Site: brandenburg
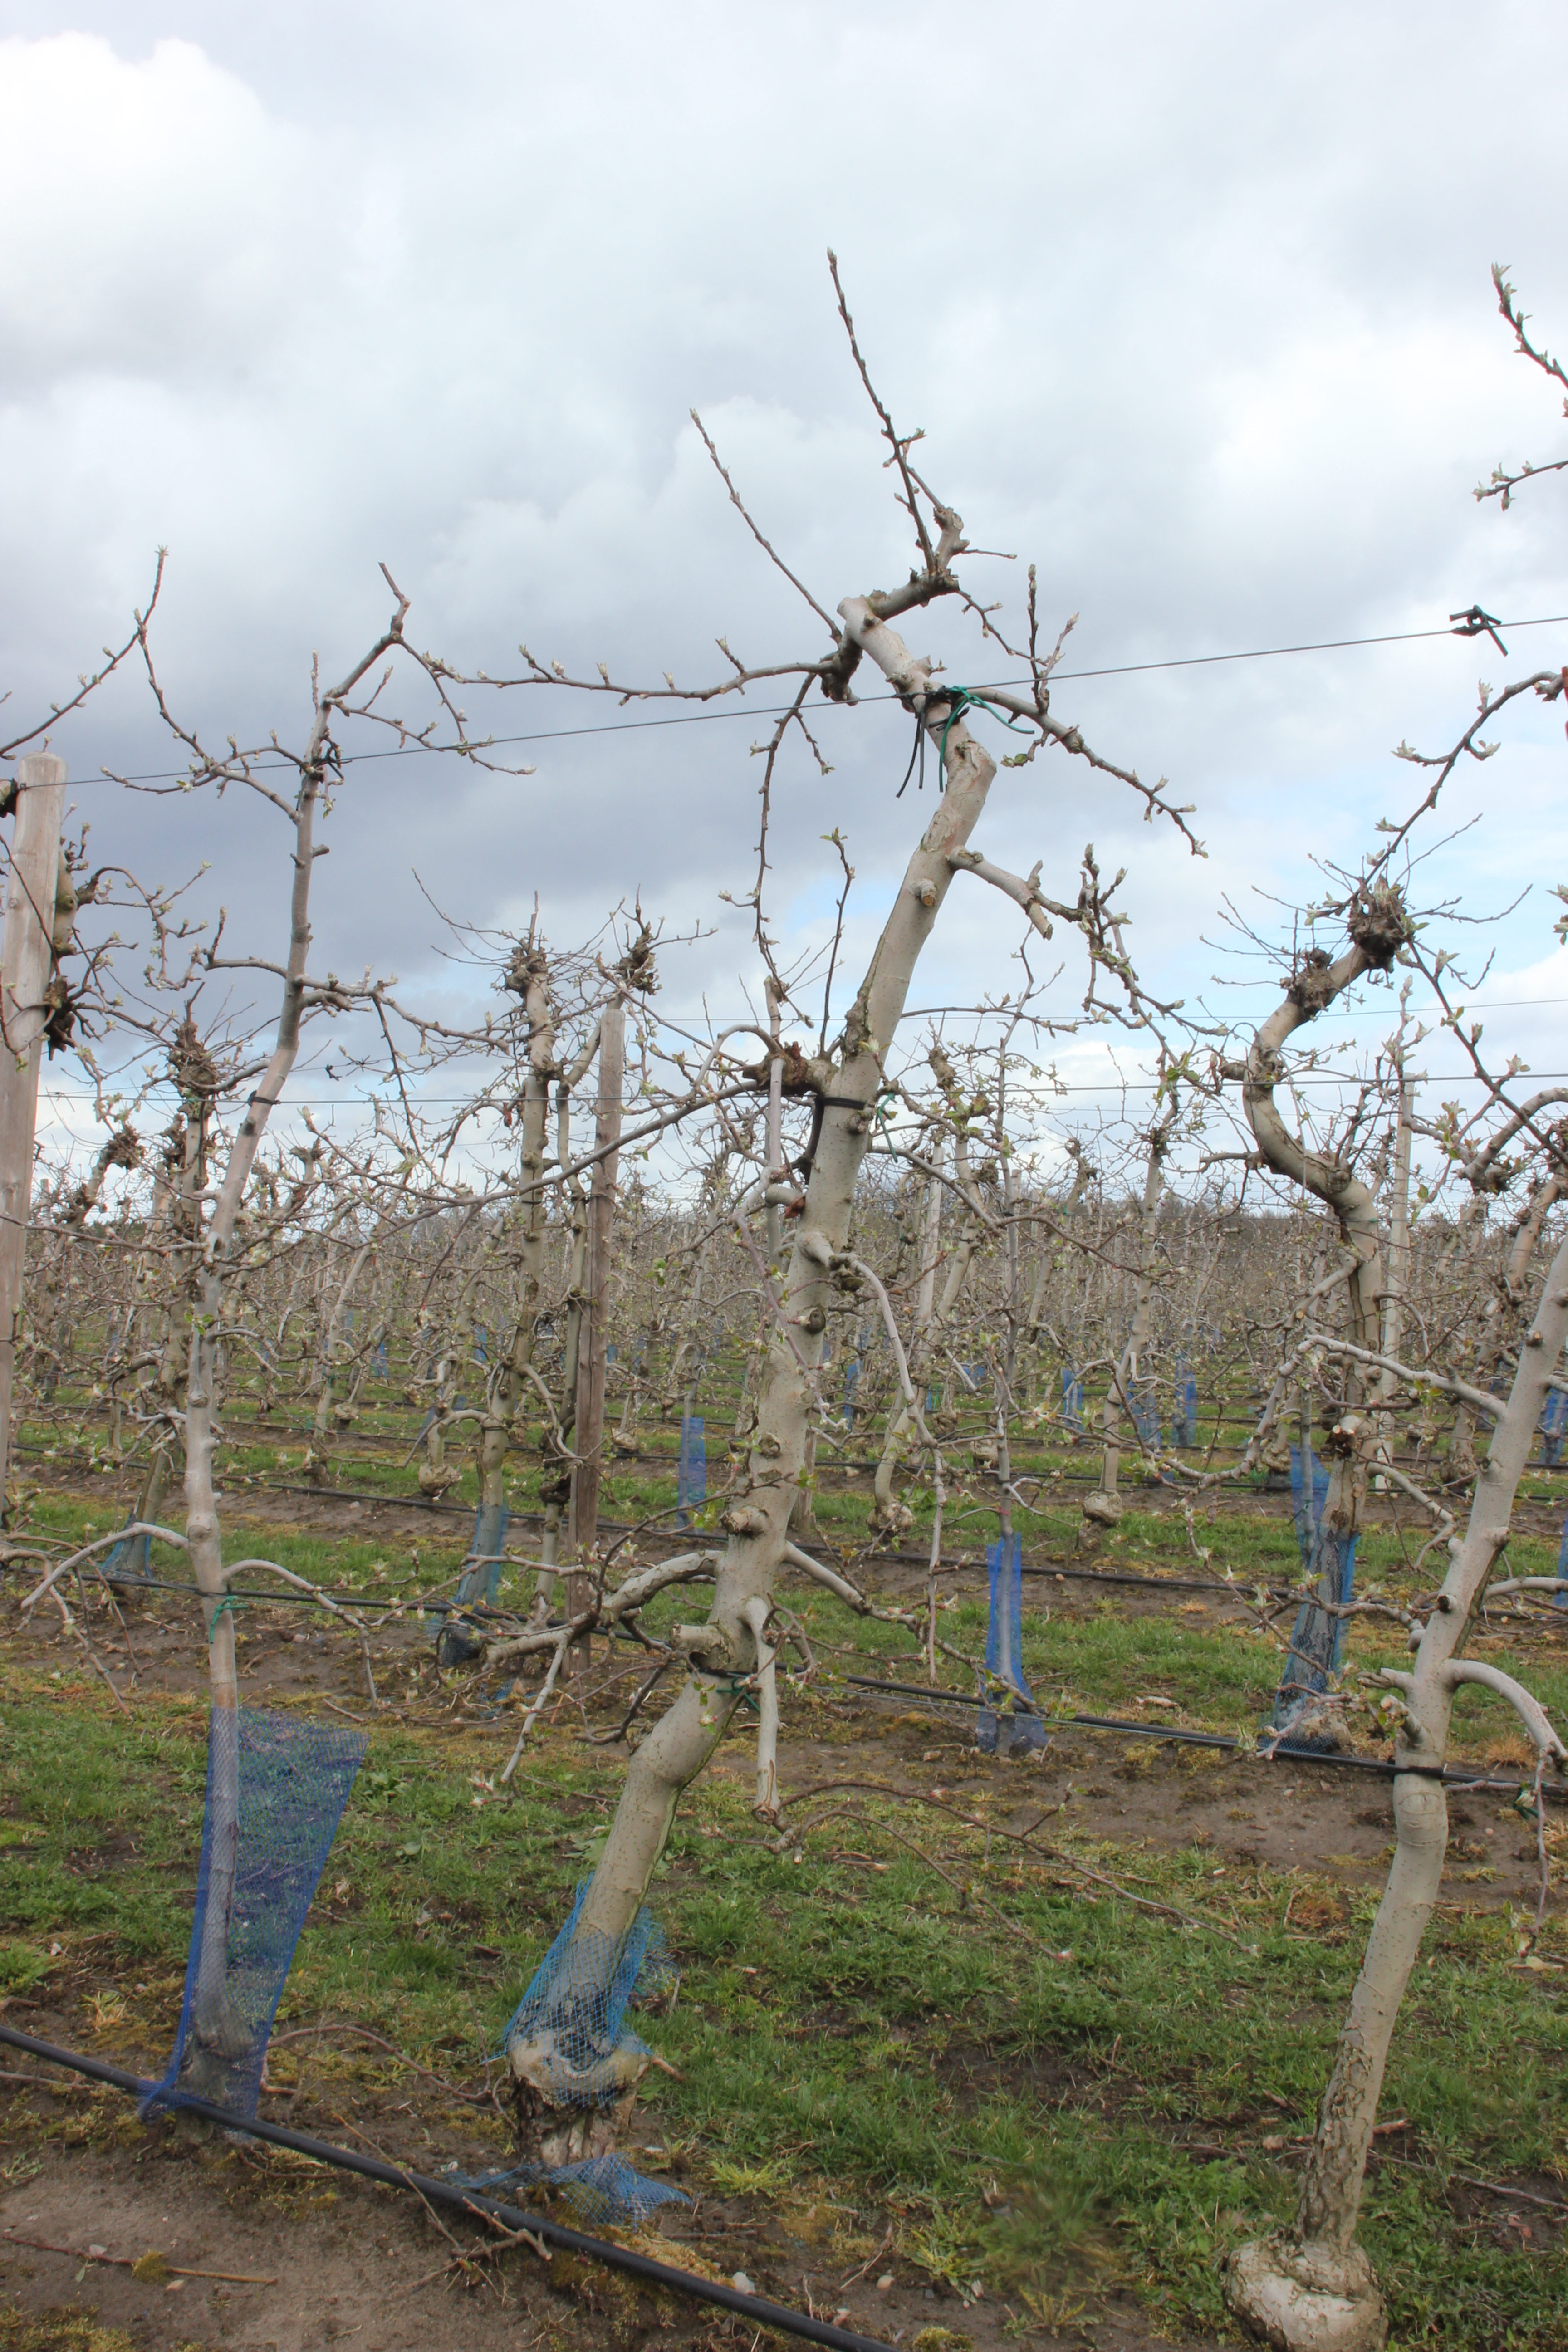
Growth stage (BBCH 55): Inflorescence emergence